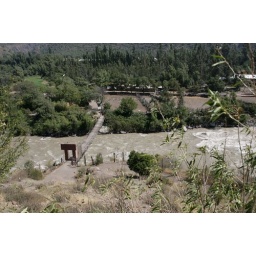
Peculiar foot bridge that was the pedestrian by pass to the buss along the main road across the river